Ralph Parr

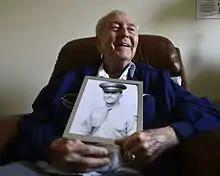
Parr in August 2012

In 2001, Parr participated in a meeting with former Soviet pilots who fought in the Korean War, where he said: